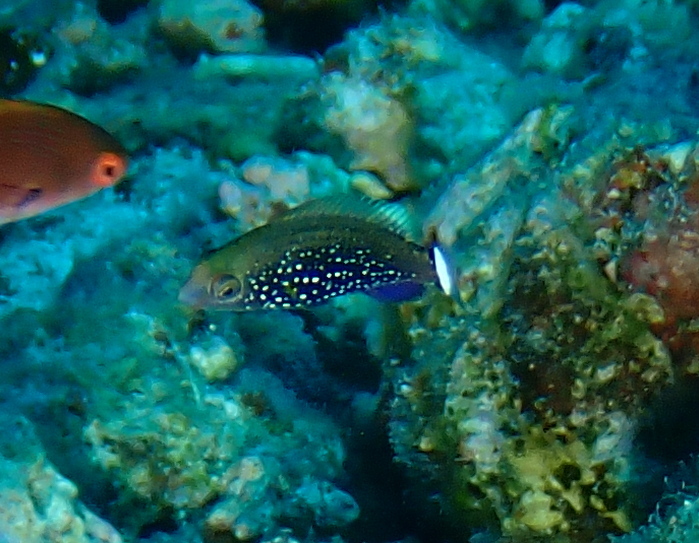
fish (species not among the labelled classes)